Alcuin College, York

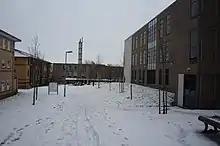
Alcuin College (2010)

In the new century, the bar was renamed "B Henry's", after Brian Henry, a college porter of many years who had recently retired. On its opening it was very popular despite its relatively distant location compared to the rest of campus. In 2007 the bar once again went under transformation, being revamped as a "B Henry's. The Cocktail Bar". In 2008, a move by commercial services to close B Henry's triggered a large campaign to save the bar. The campaign had the backing of the whole college and the students' union as a whole, but it was unsuccessful. In 2013, the student union took over the running of the outlet and named it "The Kitchen at Alcuin". The Kitchen at Alcuin has taken to being open longer hours, now closing at 8:00 pm and having a pizza "dinner" style menu. Events such as YUSU's Keep Cool at exam time campaign, the Alcuin 50th anniversary and Envirocuin have seen the Kitchen at Alcuin being used as a more general venue for activities outside of normal opening hours.